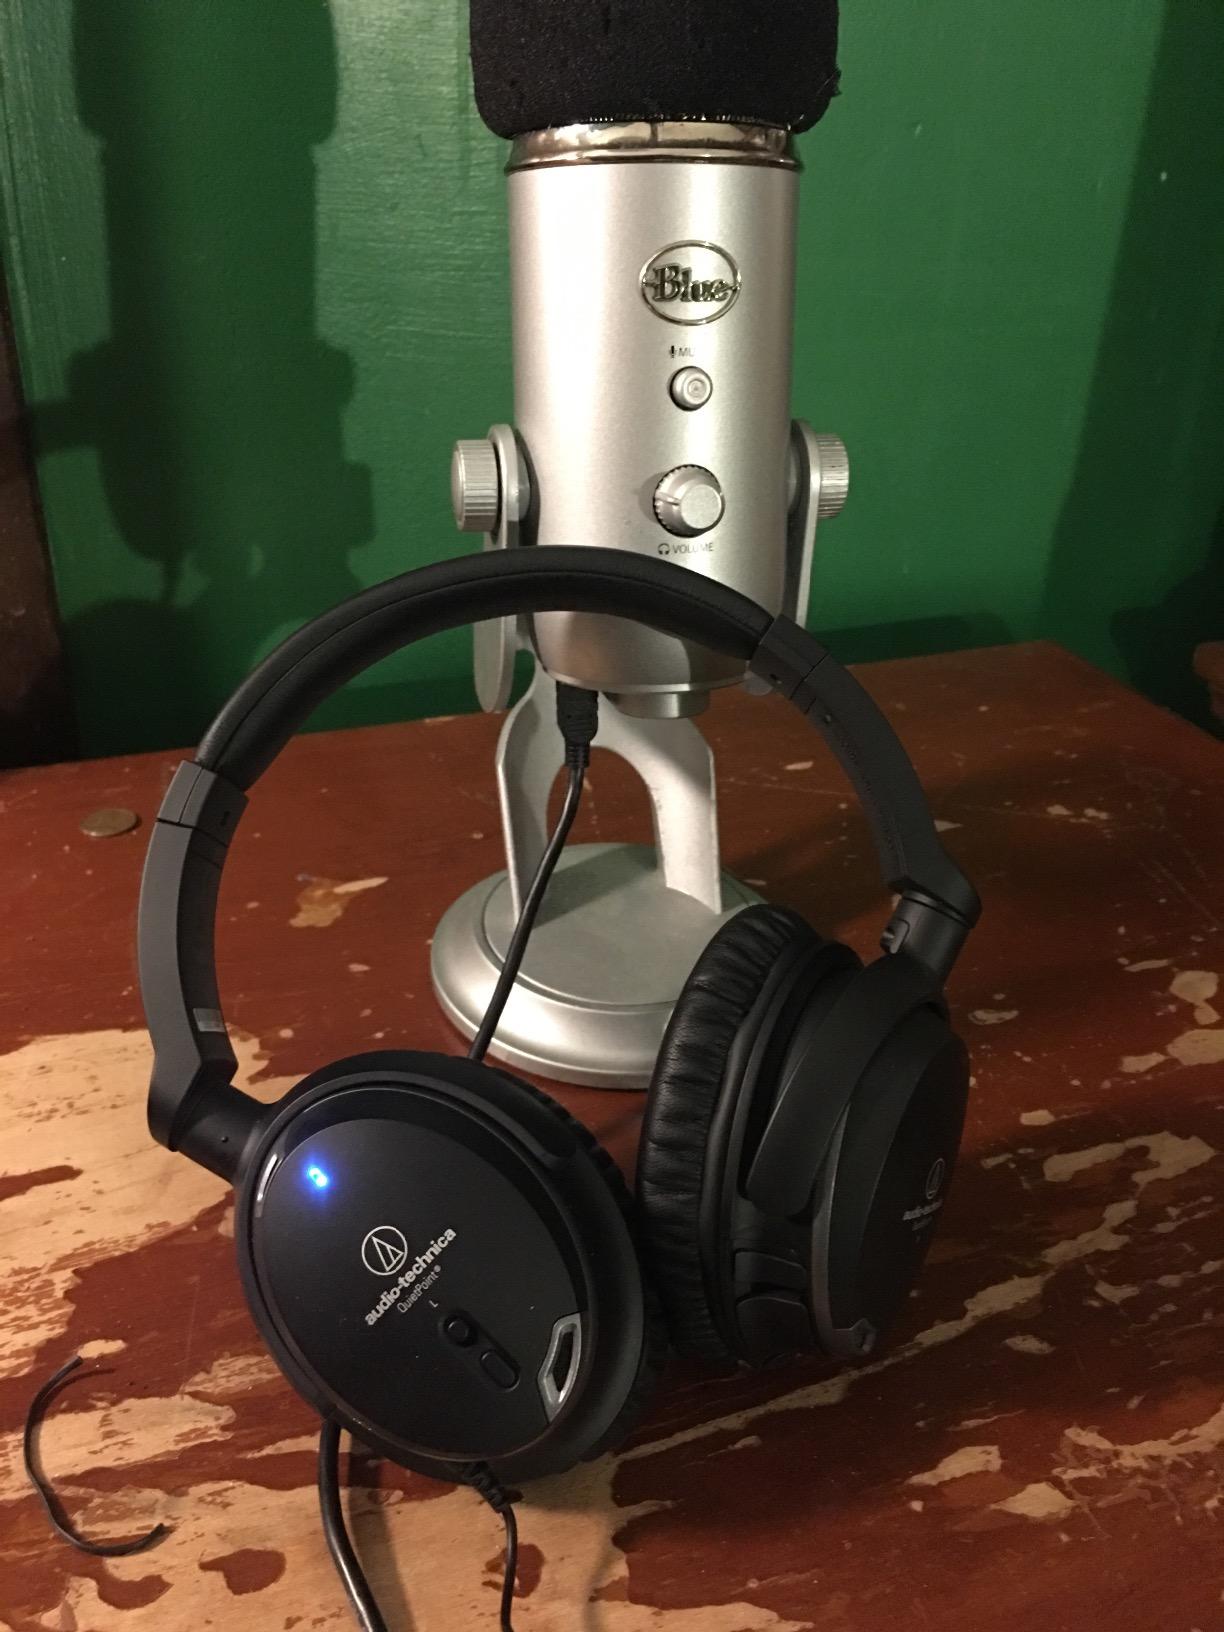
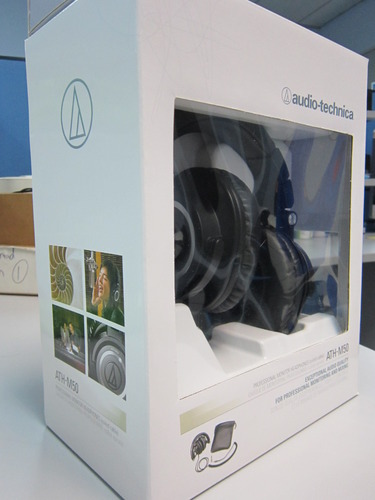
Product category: headphones
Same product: no